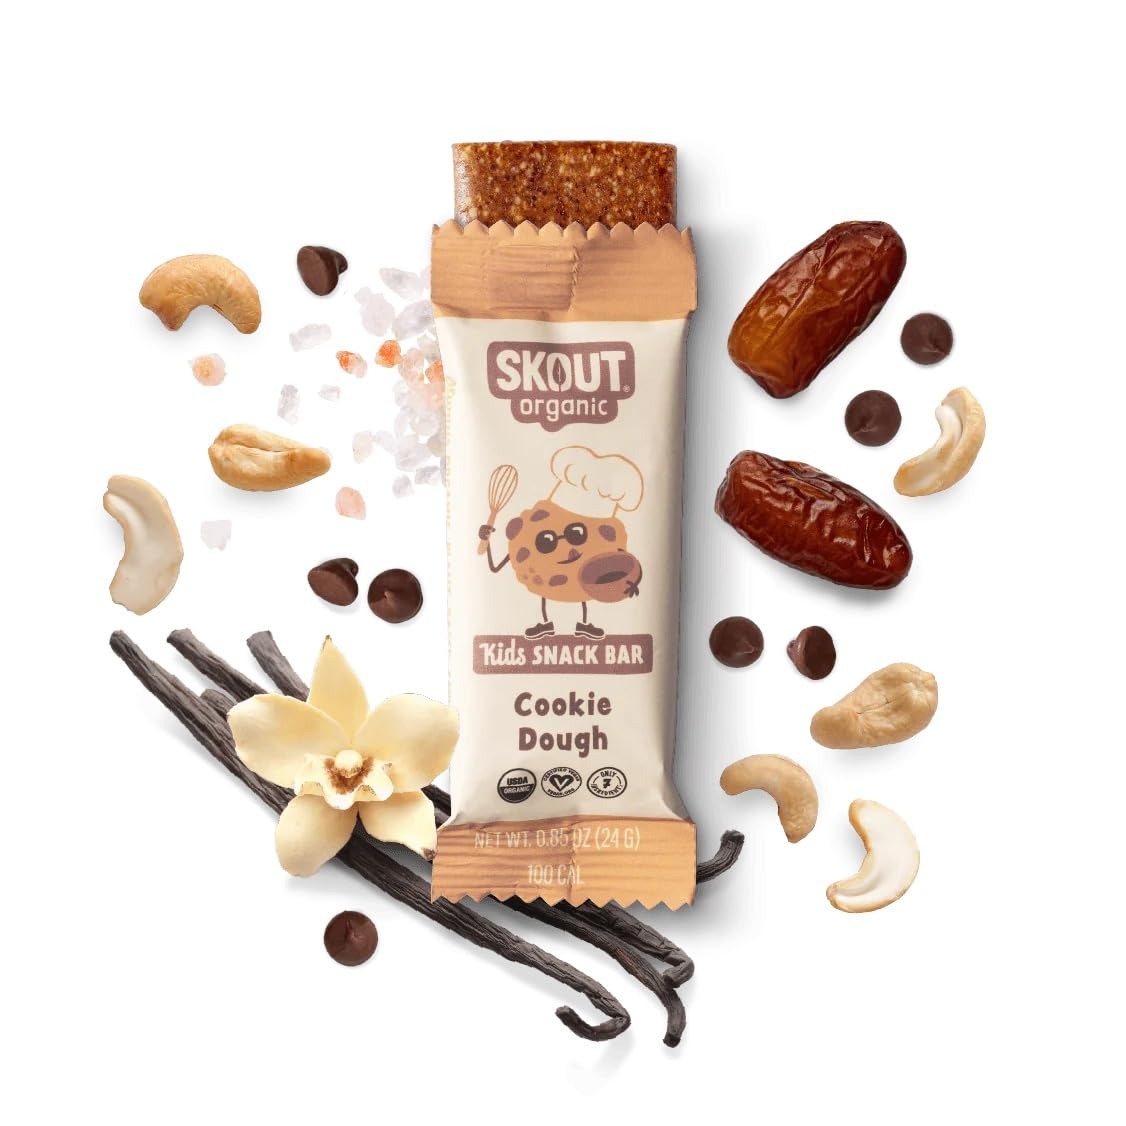
Item Name: Skout Organic Cookie Dough Kids Snack Bars (18 Pack) | Organic Kids Snack Bars | School Snacks & Lunch Snacks | Vegan & Paleo | Gluten, Dairy, Grain, Peanut Free
Bullet Point 1: ORGANIC KIDS SNACK BARS: Dreamy cookie dough with mounds of chocolate chips and sweet vanilla. You’ll think you’re in the kitchen licking the mixing bowl.
Bullet Point 2: TASTE PROFILE: The nostalgic smell of fresh baked cookies in the oven. Unlike normal cookie dough this guilt free bar is vegan and dairy free and contains just 7 simple ingredients.
Bullet Point 3: NATRUAL INGREDIENTS: All Skout products contain natural ingredients and are certified organic, vegan, gluten free, soy free, and kosher; while providing the nutrition your body craves.
Bullet Point 4: CONVENIENCE ON-THE-GO: Whether you're craving a quick snack or an energy boost, our organic granola bars are your on-the-go solution. The perfect size snack for at home, school lunches & anywhere on the go. No crumbling and no mess.
Bullet Point 5: SKOUT PROMISE: Whether it's Snack Bars or Soft-Baked Cookies, great taste will always be our first ingredient. And great taste can only be achieved by using quality organic ingredients.
Value: 15.3
Unit: Ounce

Price: 22.99